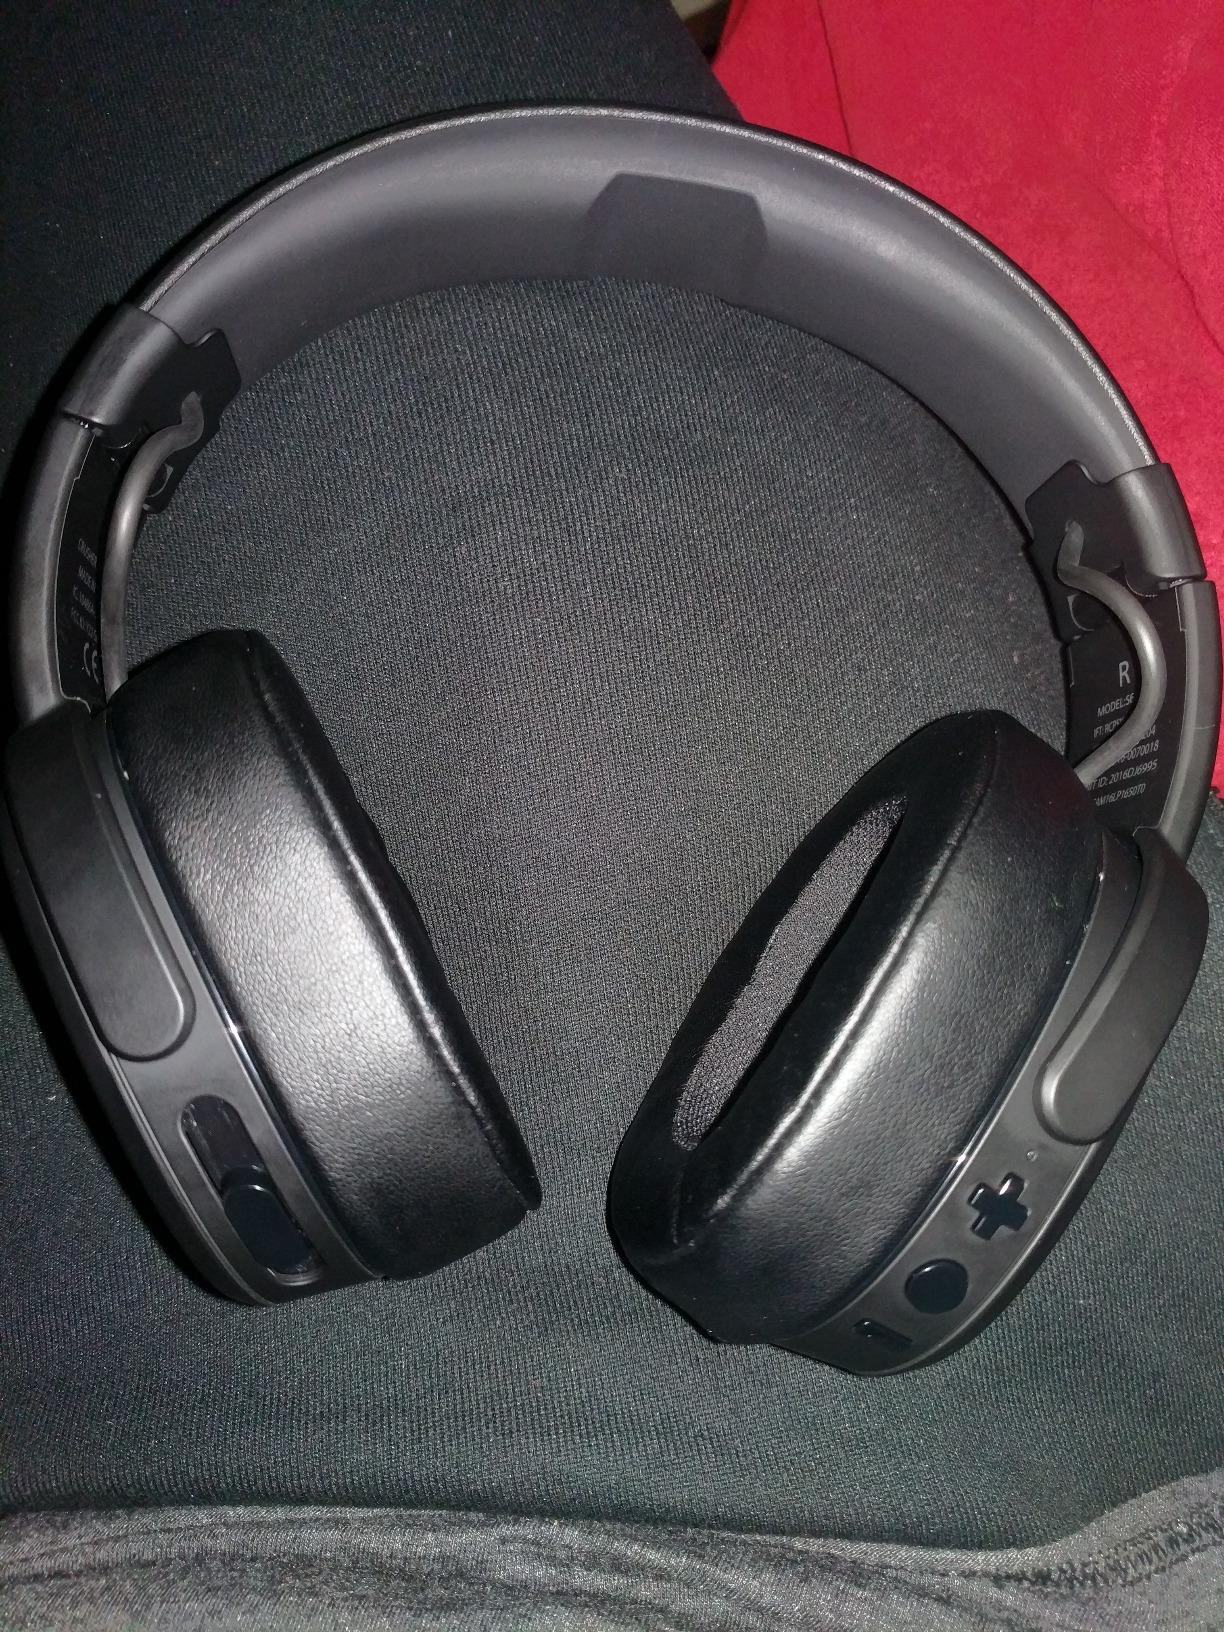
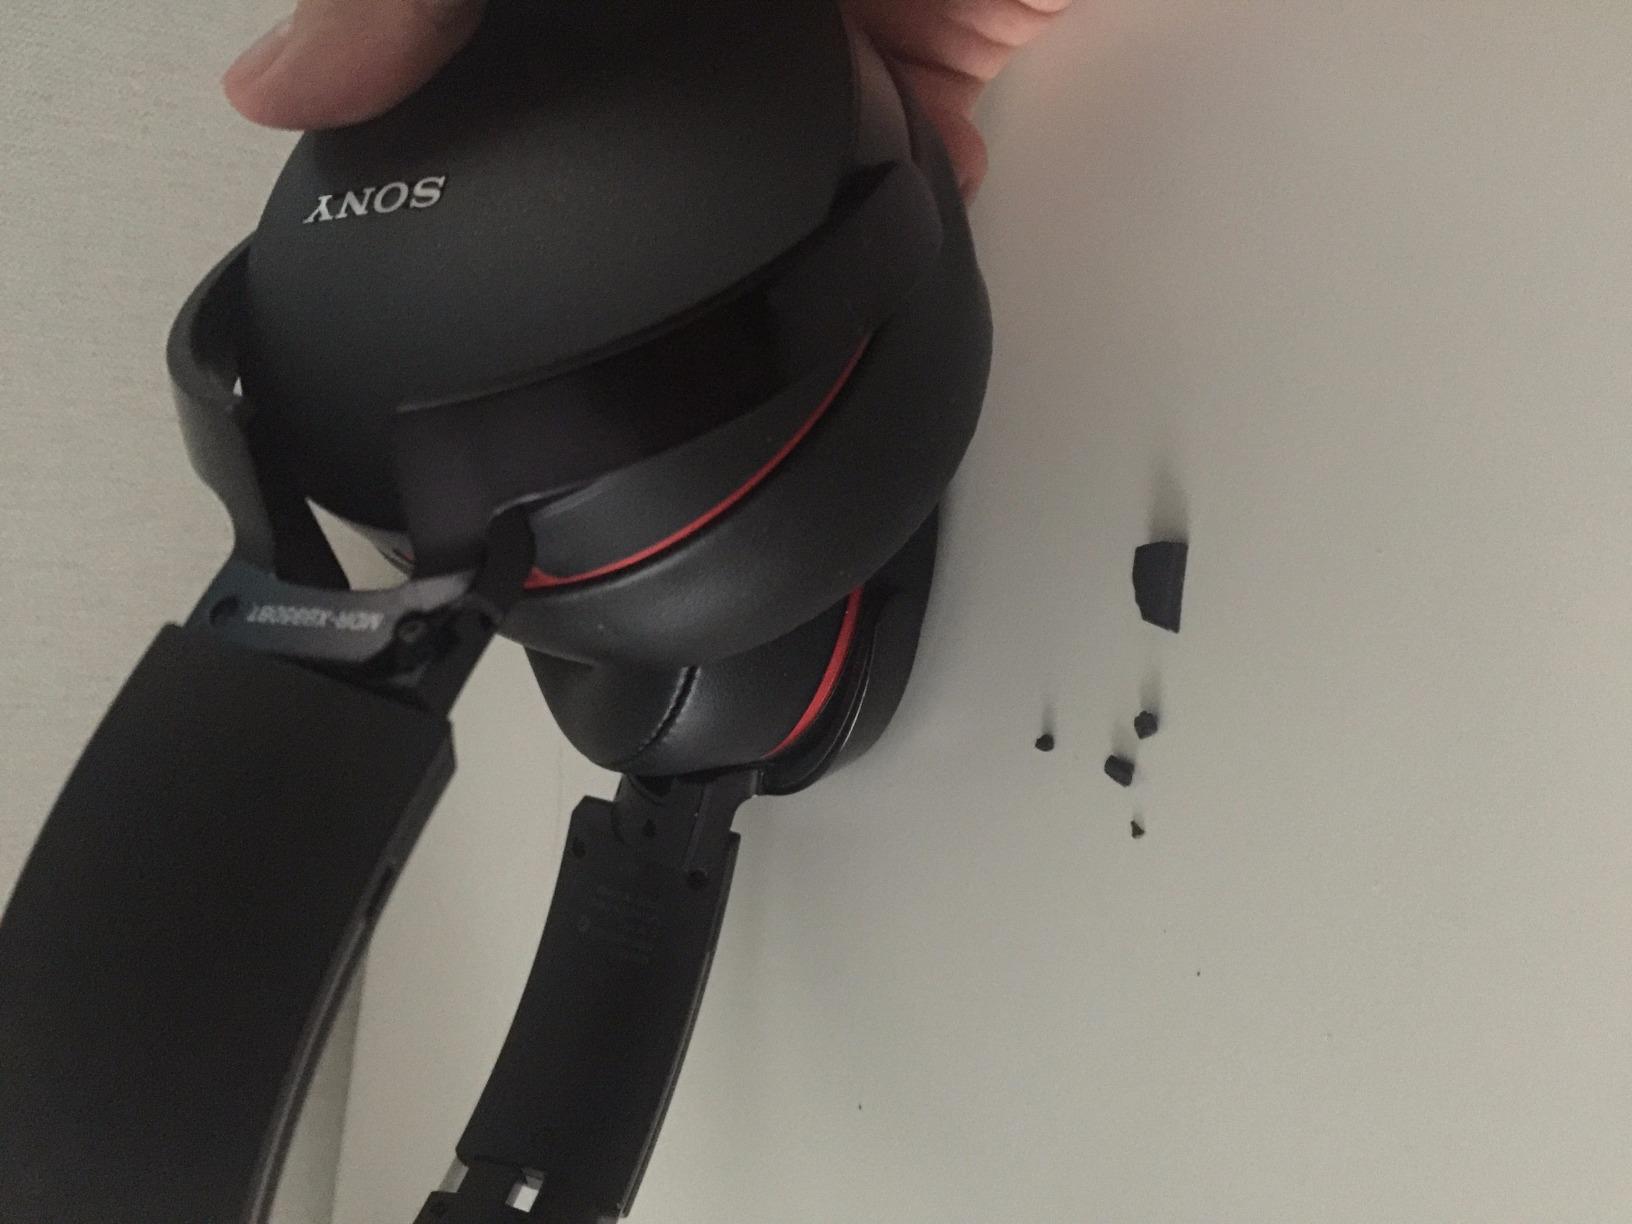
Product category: headphones
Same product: no